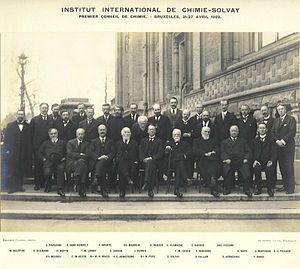
1ᵉʳ mai : entrée en vigueur de l'Union économique belgo-luxembourgeoise.